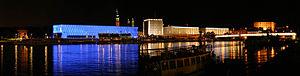
Linz, aussi connue en français sous le nom de Lintz, est une ville du nord-ouest de l'Autriche, capitale du Land de Haute-Autriche, sur le Danube. Avec 204 846 habitants en 2018, elle est la 3ᵉ ville la plus peuplée du pays.